Describe the emotion expressed in this image:  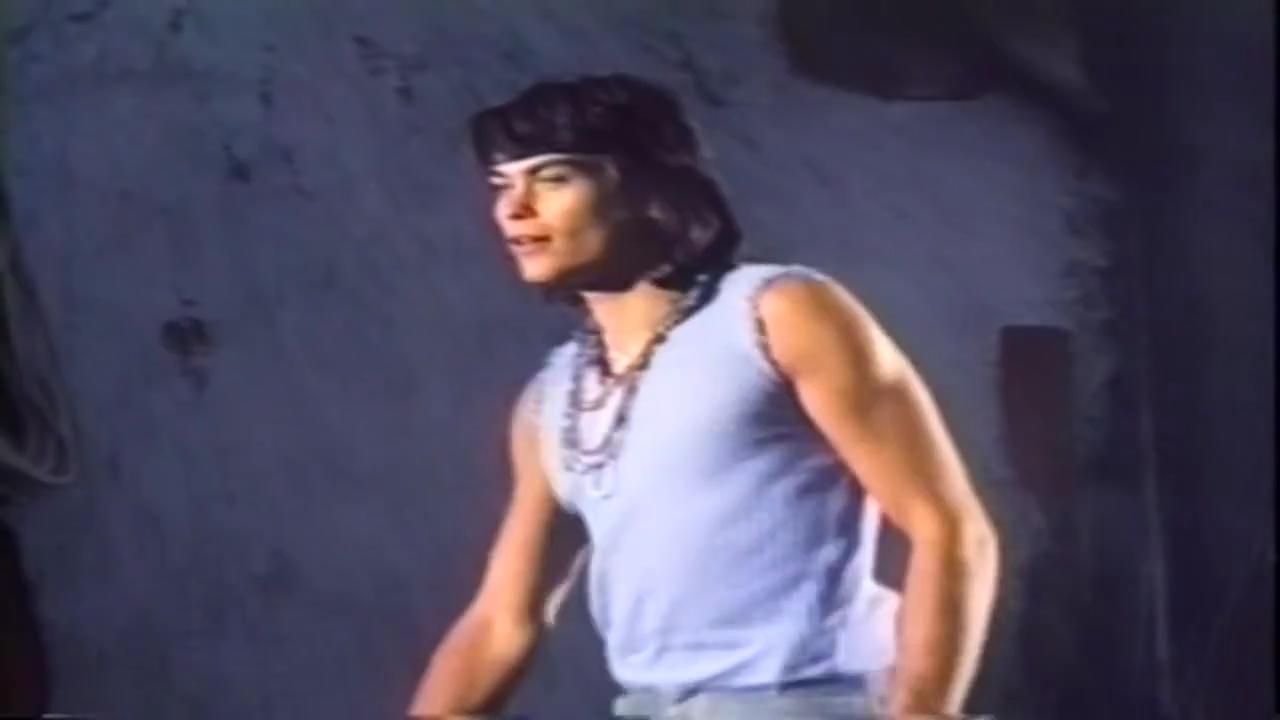
This person displays Fear, valence and arousal with high intensity.